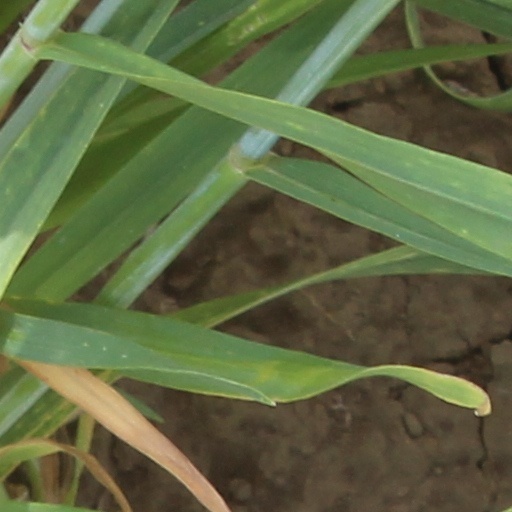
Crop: wheat